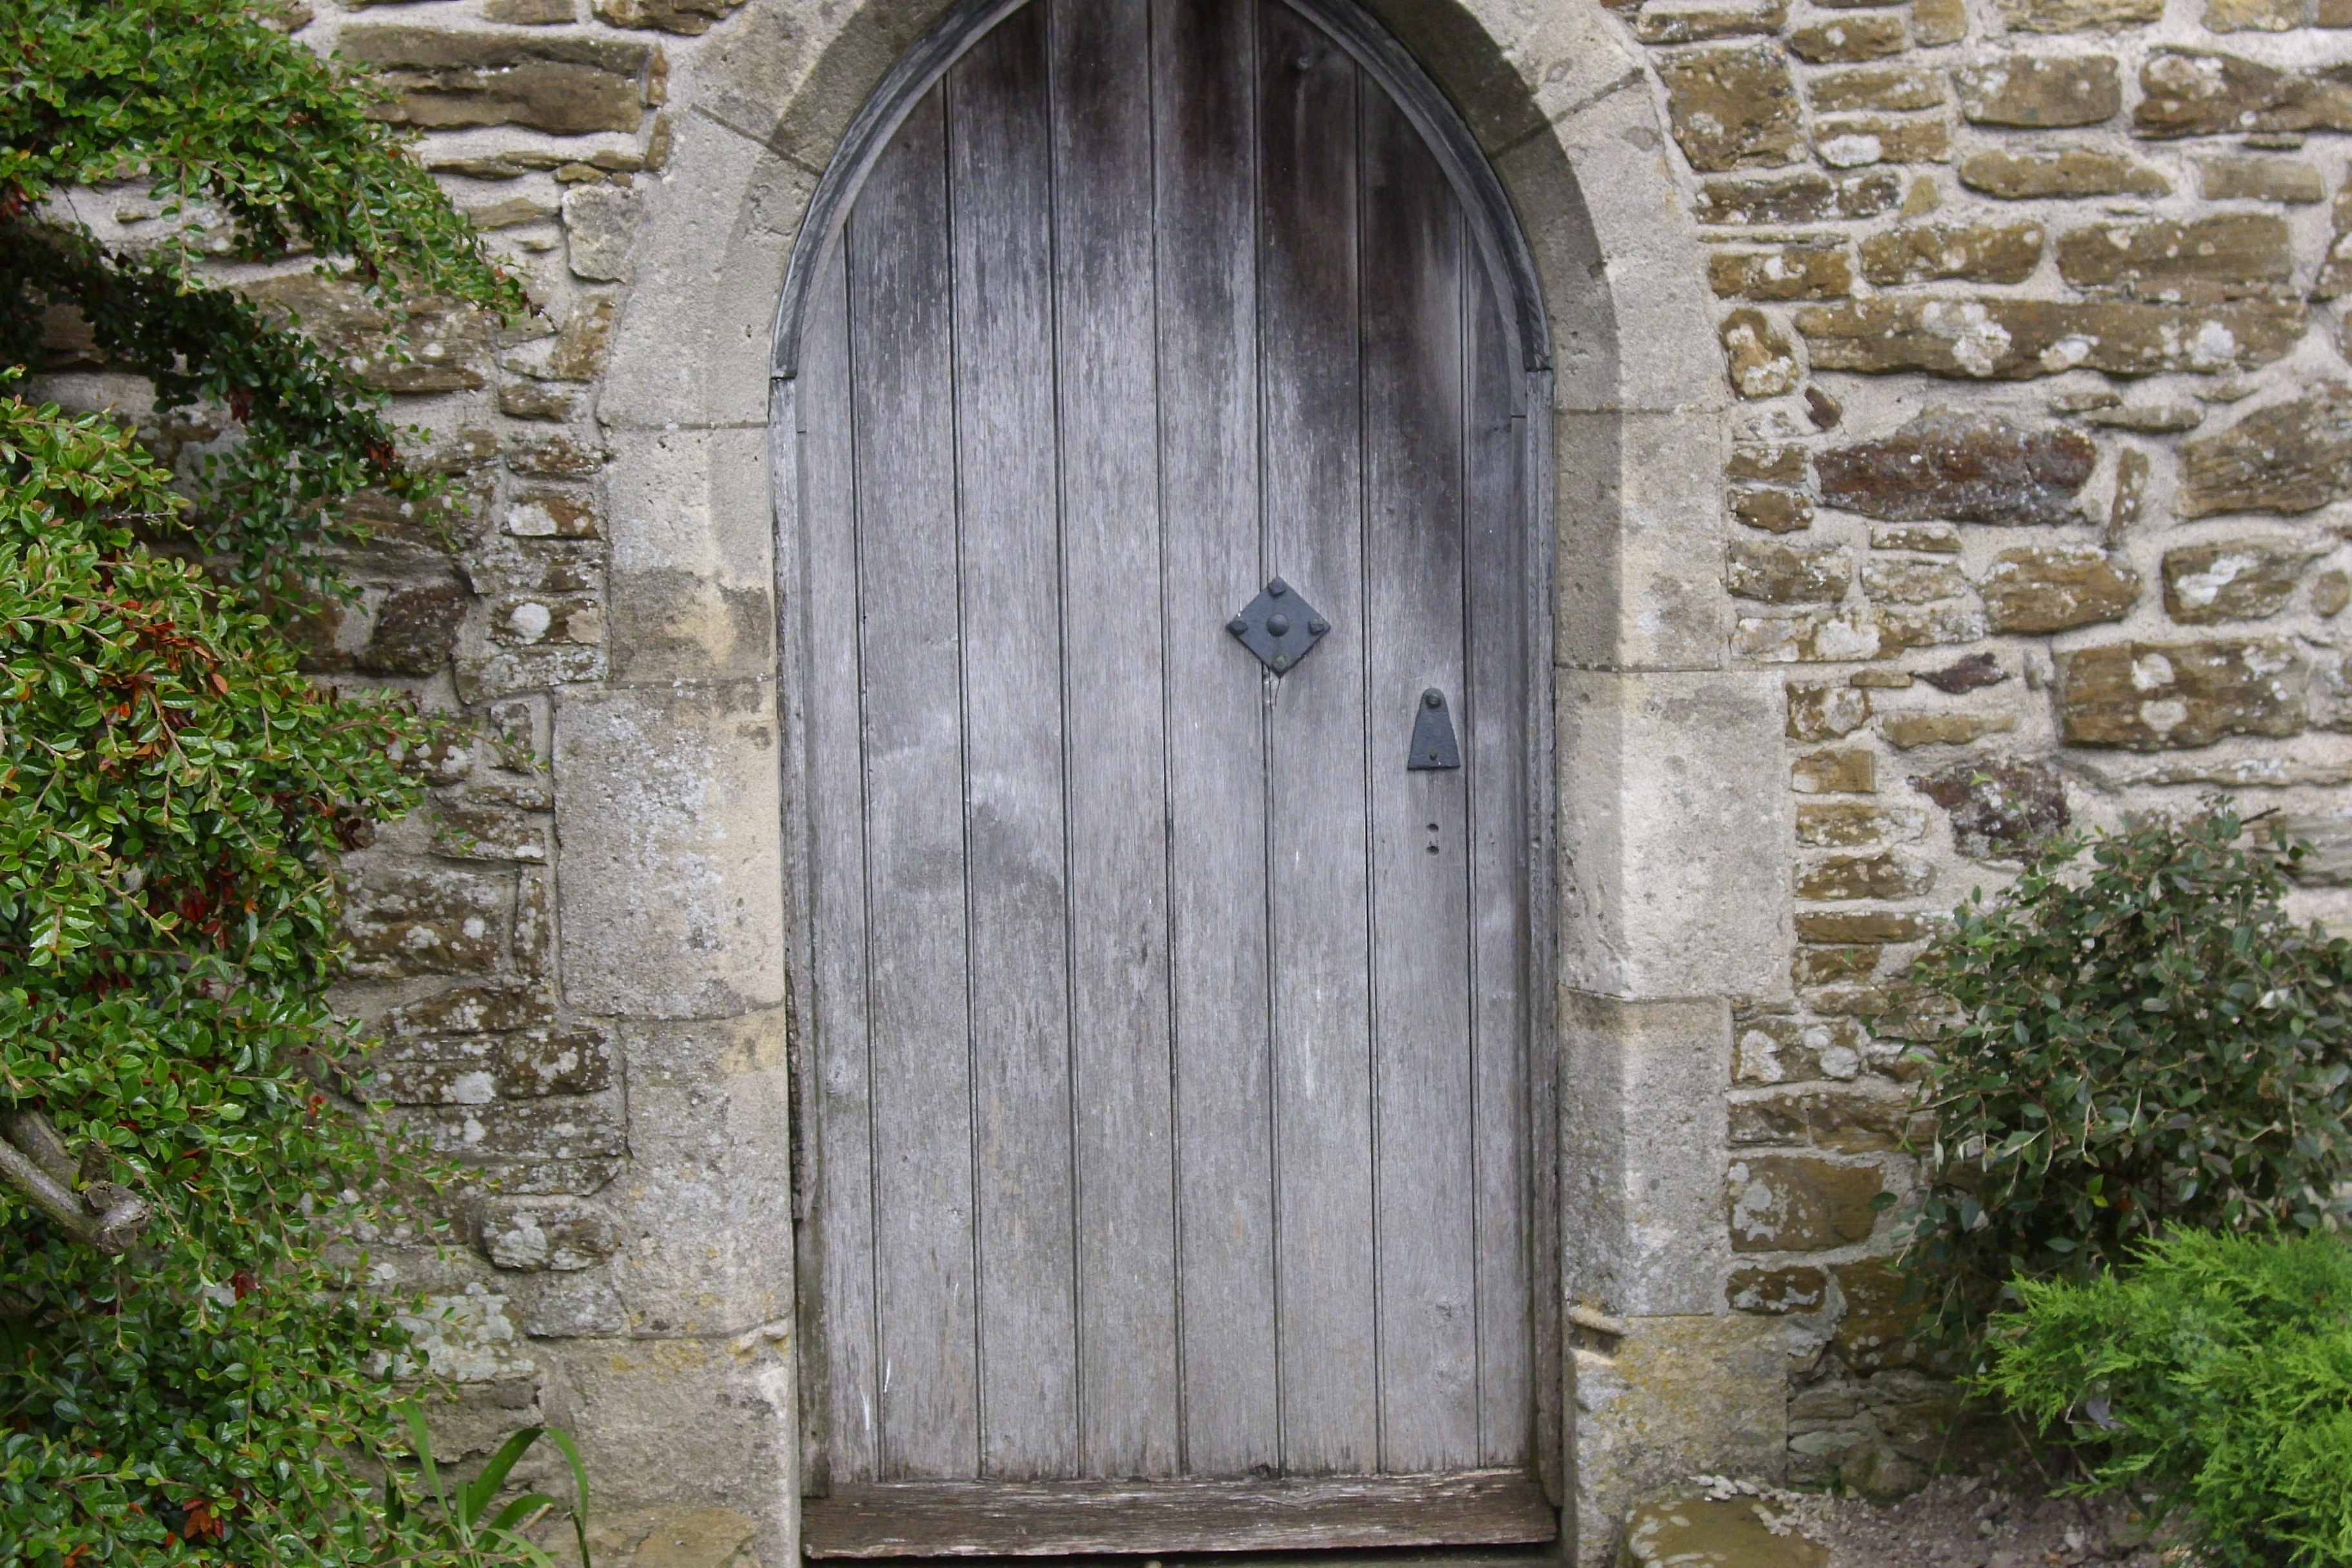
building, old, stone, arch, chapel, exterior, old building, gate, door, doorway, place of worship, monastery